Croydon, Victoria

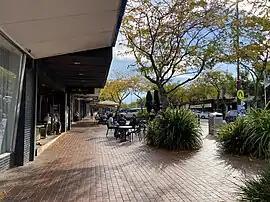
Croydon Main Street

Croydon is an eastern suburb of Melbourne, Victoria, Australia, east of Melbourne's Central Business District, located within the City of Maroondah local government area. Croydon recorded a population of 28,608 at the 2021 census.